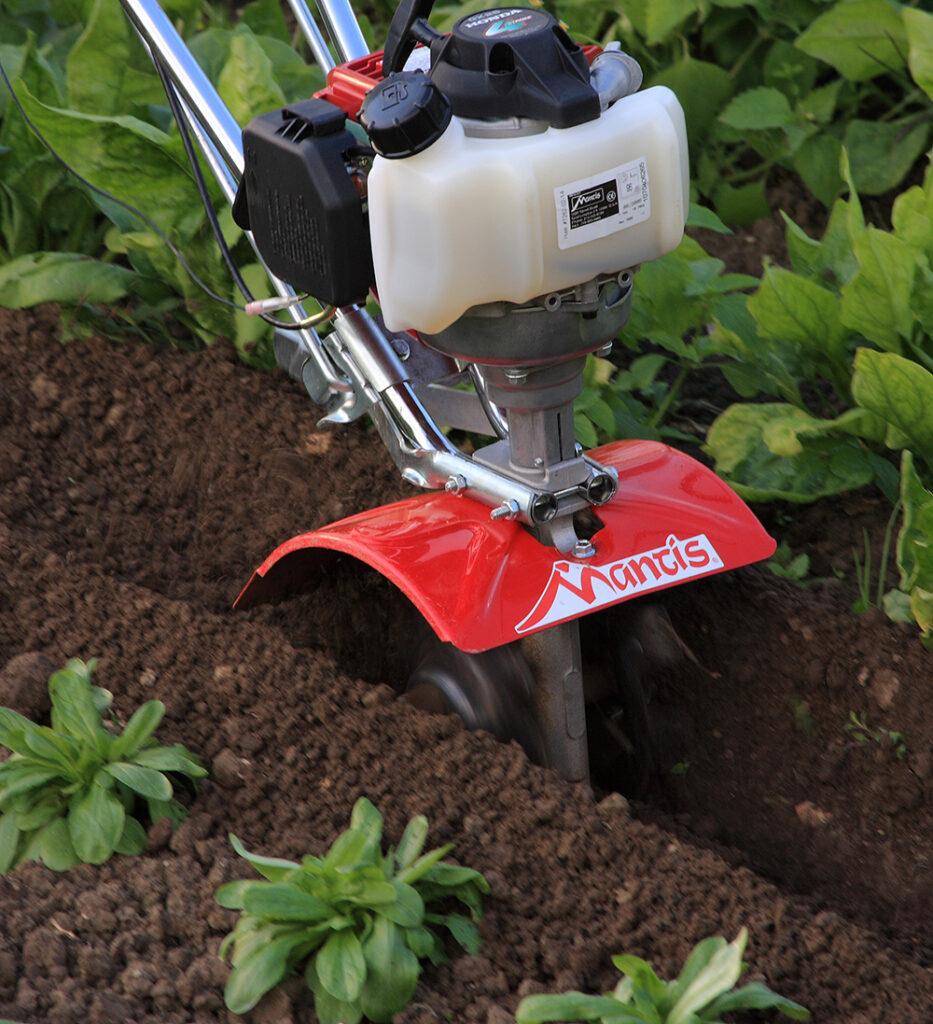
Mimea yenye majani ya rangi ya kijani kibichi, iliyopandwa kwenye udongo, mashine ya kisasa iliyotengenezwa kwa kutumia vyuma, ikifanya kazi ya kulima.